Valaris

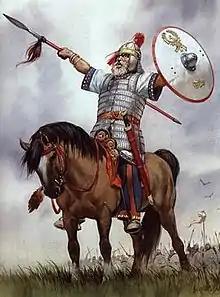
"Valaris Issues A Challenge To Personal Combat" (1996) by Angus McBride

Valaris (died 542) was a Gothic soldier who fought for the Ostrogoths against the Eastern Roman Empire in the Gothic War.